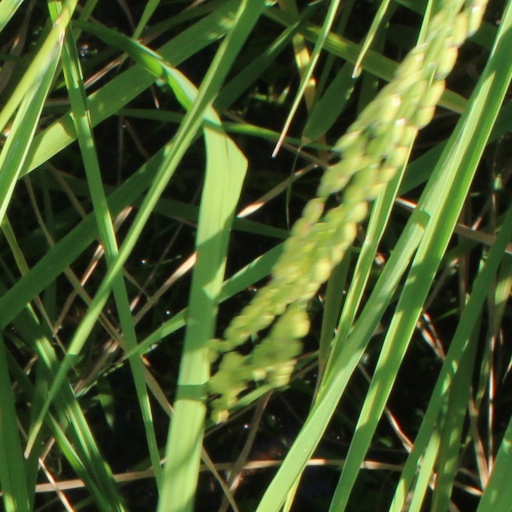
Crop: rice